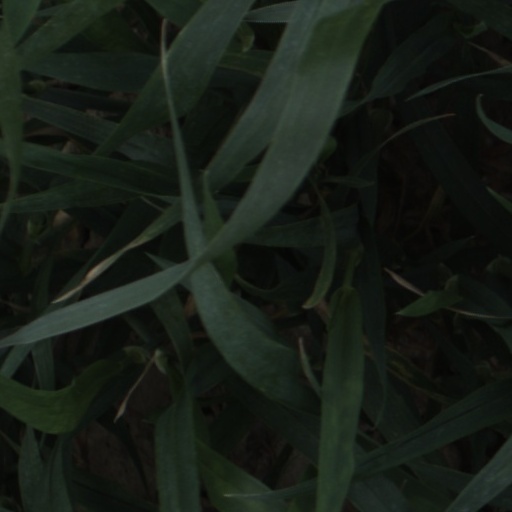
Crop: wheat